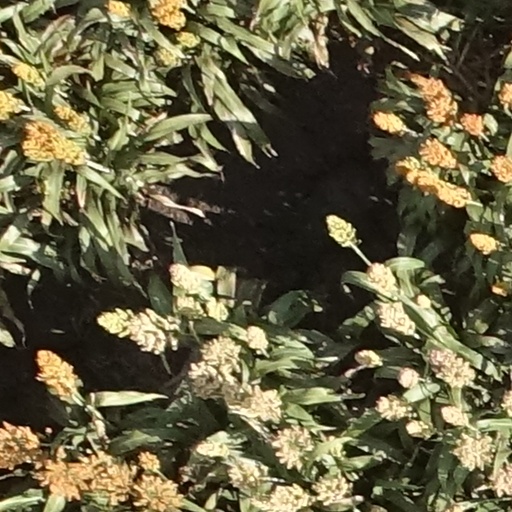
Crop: sorghum